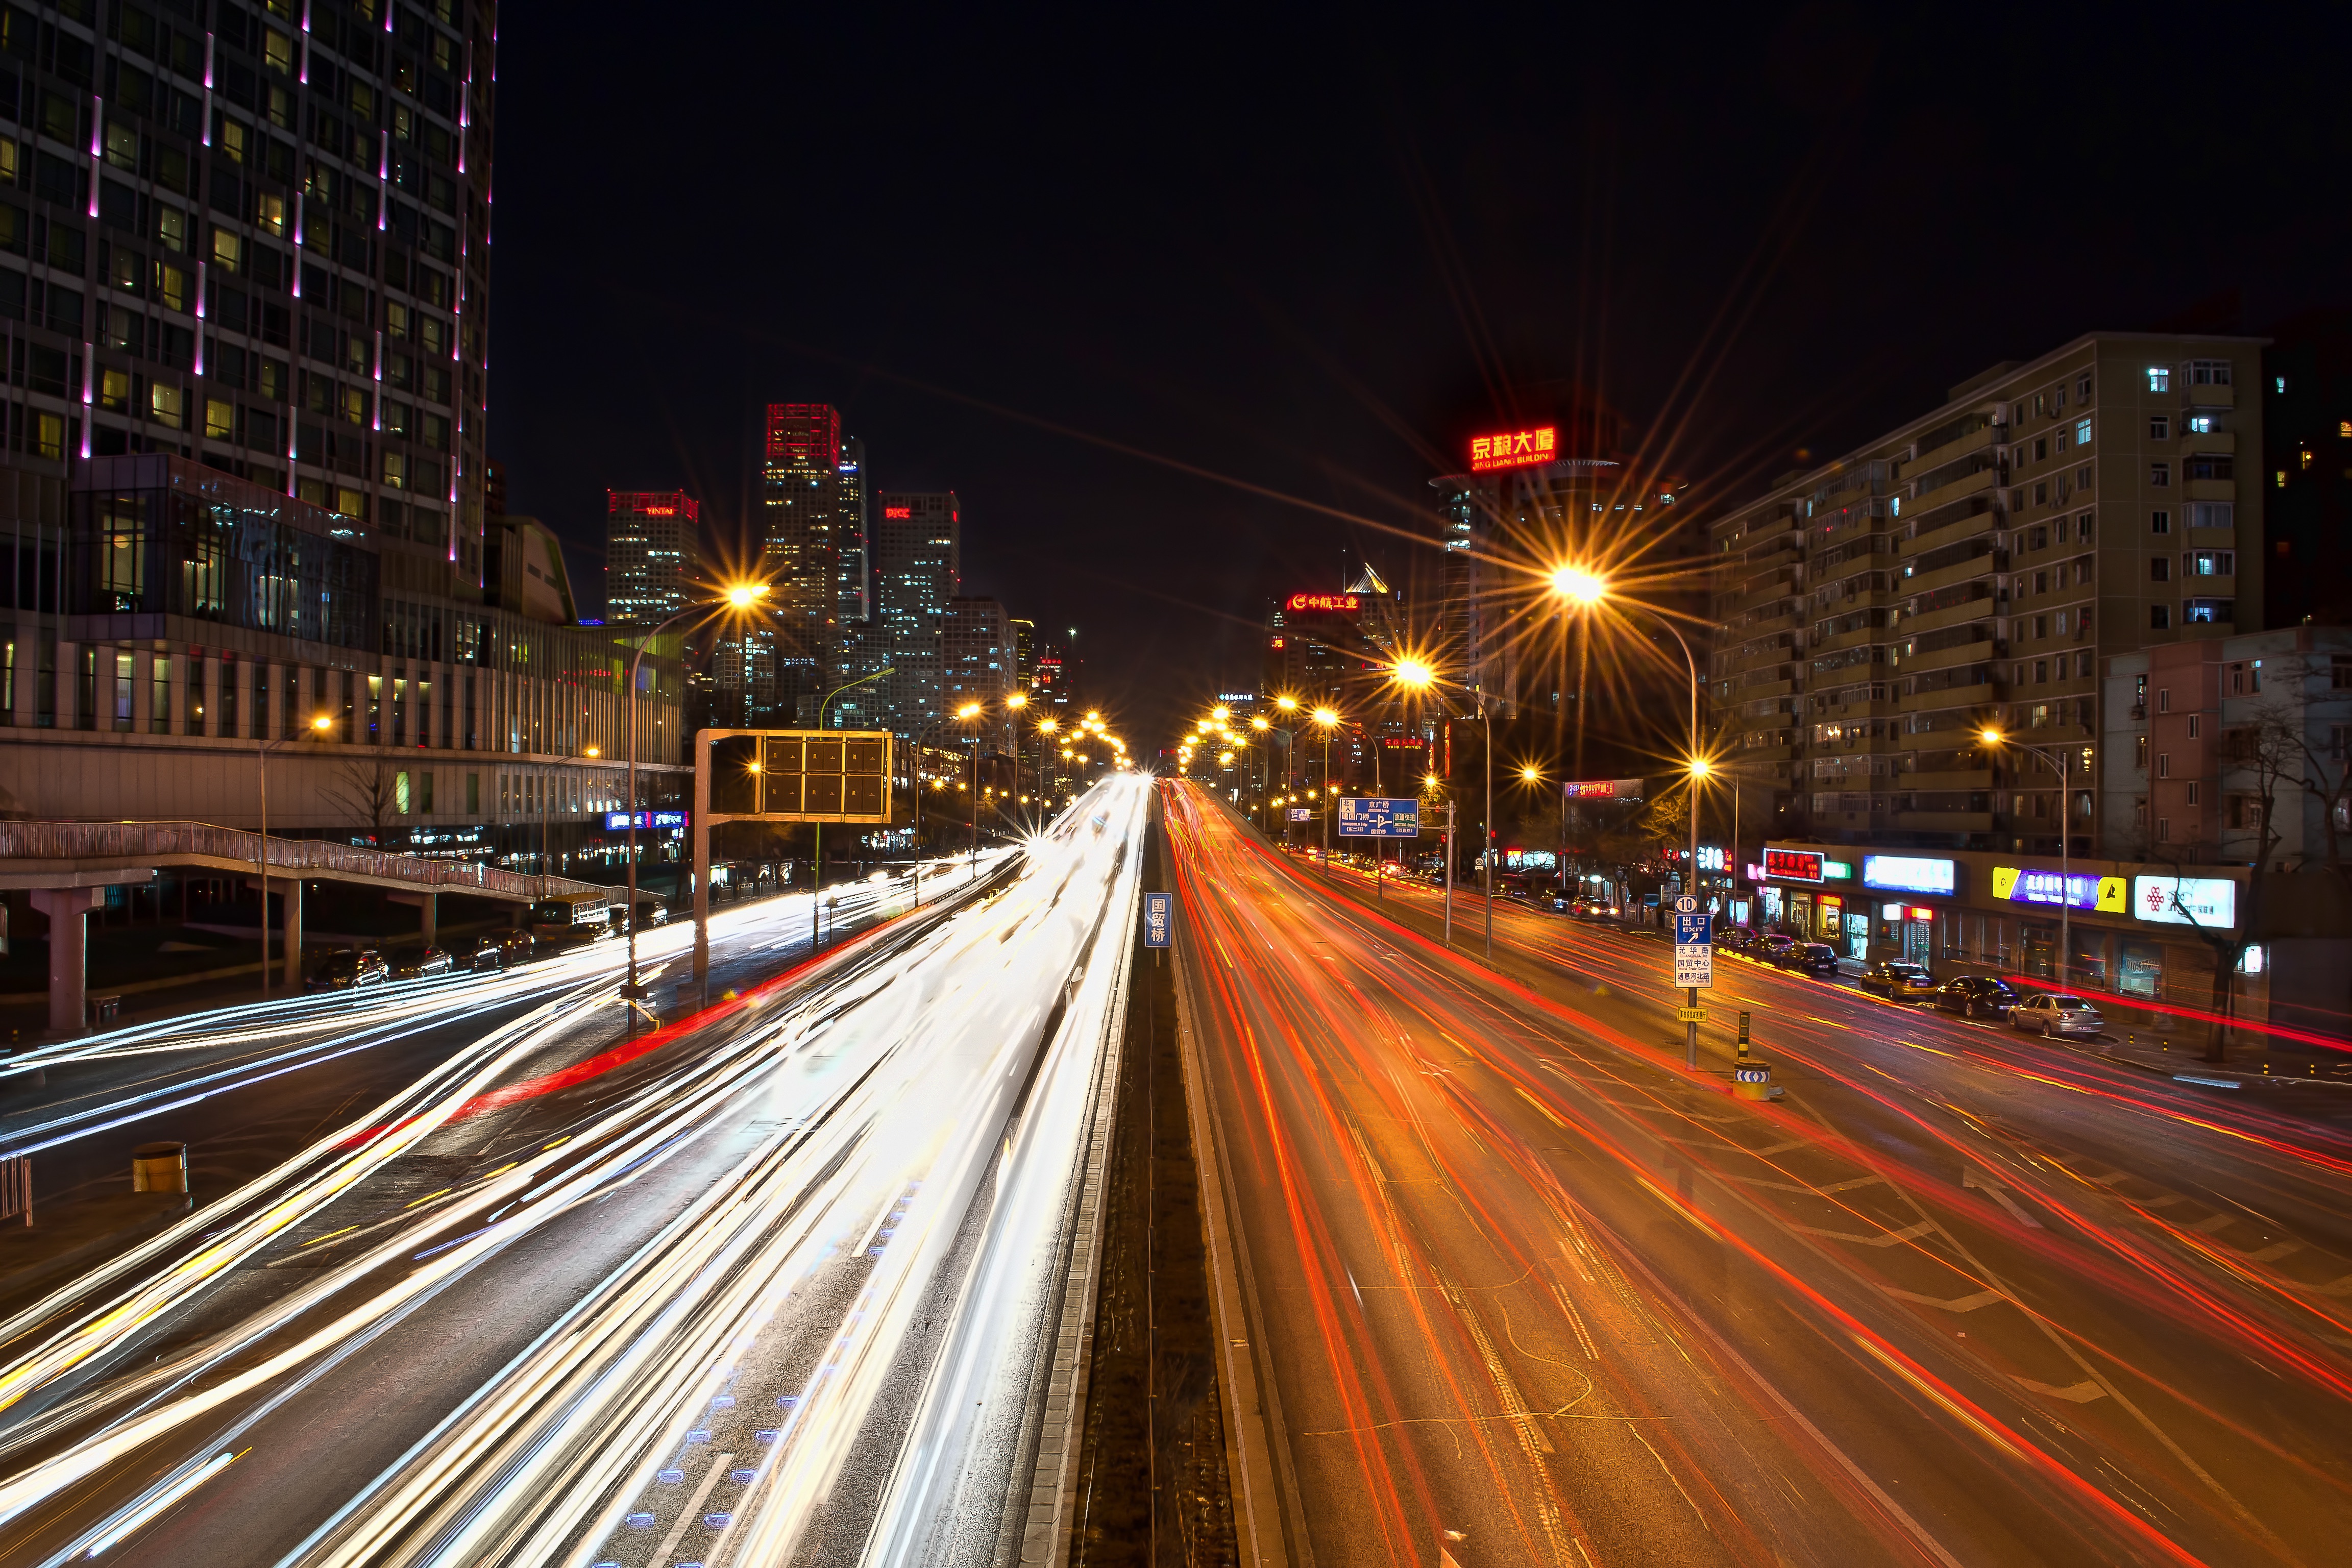
light, road, bridge, traffic, street, night, highway, city, overpass, cityscape, downtown, dusk, evening, darkness, lane, lighting, infrastructure, metropolis, urban area, metropolitan area